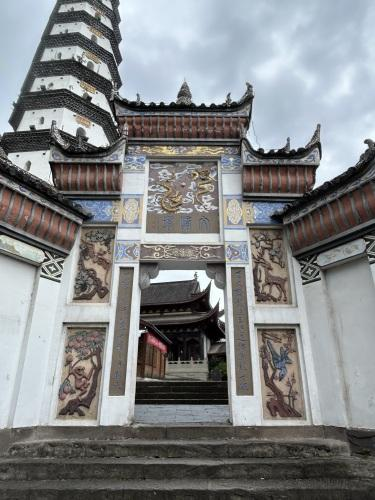
地标名称：文峰塔
所在城市：重庆市·合川区